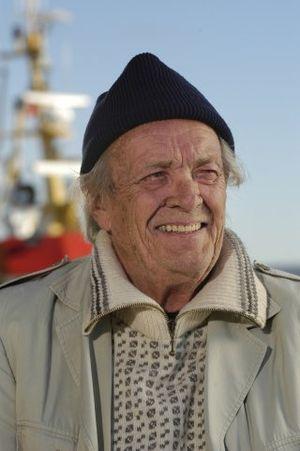
Erik Erikssønn Bye est un journaliste, artiste, auteur, acteur, chanteur folk ainsi qu'animateur à la radio et à la télévision norvégienne. Il était l'une des figures les plus connues en Norvège au cours du XXᵉ siècle.